Wassila Hachchi

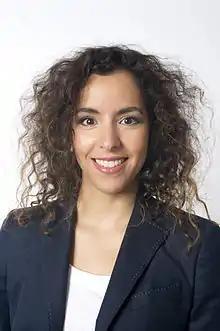
Wassila Hachchi in 2010

Wassila Hachchi (born 6 January 1980) is a Dutch former politician and former civil servant and Royal Netherlands Navy officer. As a member of Democrats 66 (D66) she was an MP from 17 June 2010 until 19 January 2016. She focused on matters of defense, development aid and Kingdom relations.